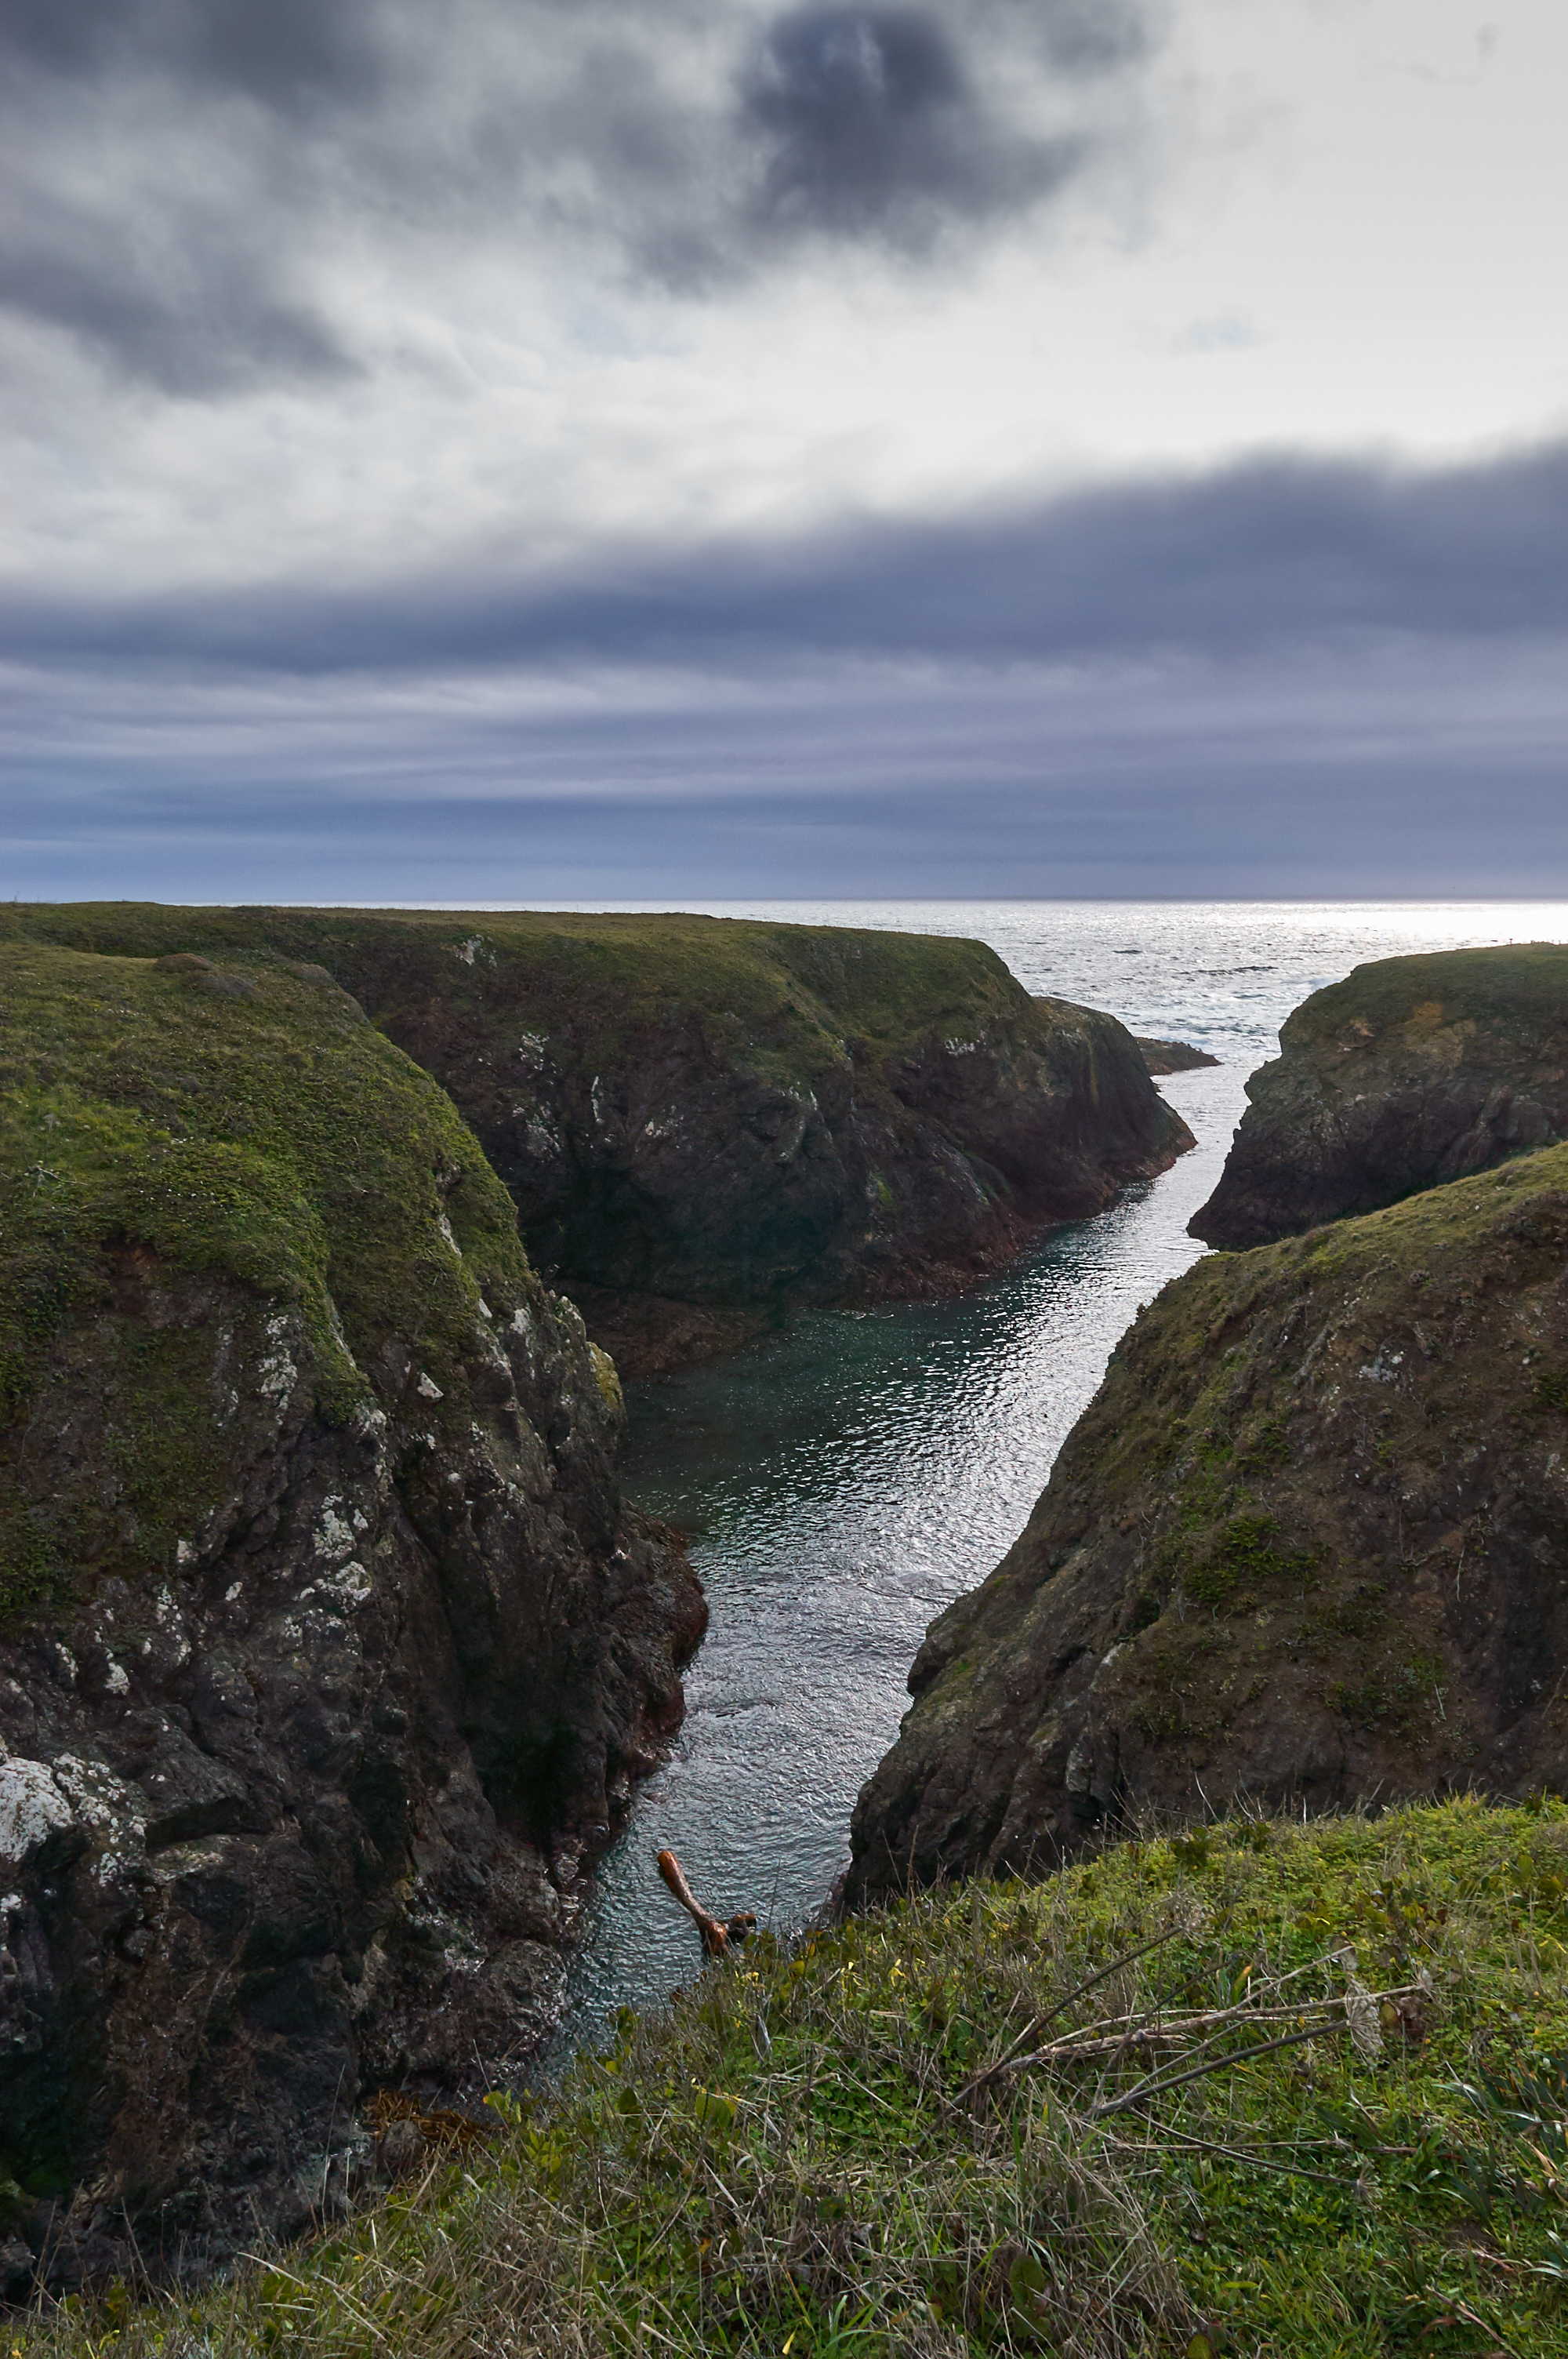
body of water, coast, sea, headland, cliff, highland, coastal and oceanic landforms, sky, shore, ocean, klippe, rock, Raised beach, water, terrain, bay, watercourse, promontory, hill, grass, formation, landscape, cloud, wave, fell, cove, inlet, horizon, mountain, loch, cape